Sweet Lavender (1920 film)

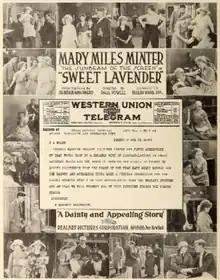
Advertisement

Sweet Lavender is a 1920 American silent drama film directed by Paul Powell and starring Mary Miles Minter. The scenario was adapted by Beulah Marie Dix from the 1888 play of the same name by Arthur Wing Pinero. Like many of Minter's features, it is thought to be a lost film.